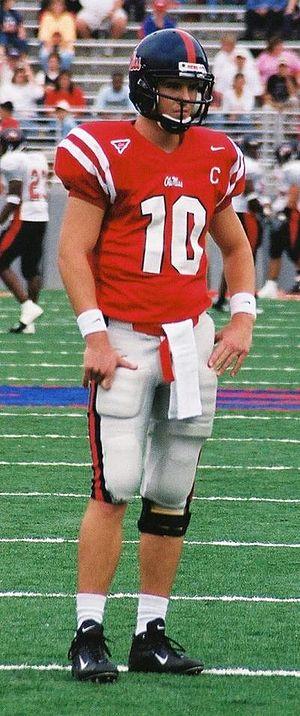
Elisha Nelson Manning, dit « Eli », est un américain, joueur professionnel de football américain né le 3 janvier 1981 à La Nouvelle-Orléans, évoluant au poste de quarterback.
Les Rebels d'Ole Miss sont un club omnisports universitaire américain qui se réfère aux 16 équipes sportives féminines et masculines qui représentent l'Université du Mississippi et qui participent aux compétitions organisées par la National Collegiate Athletic Association au sein de sa Division I. Ces équipes sont membres de la Division Ouest de la Southeastern Conference.